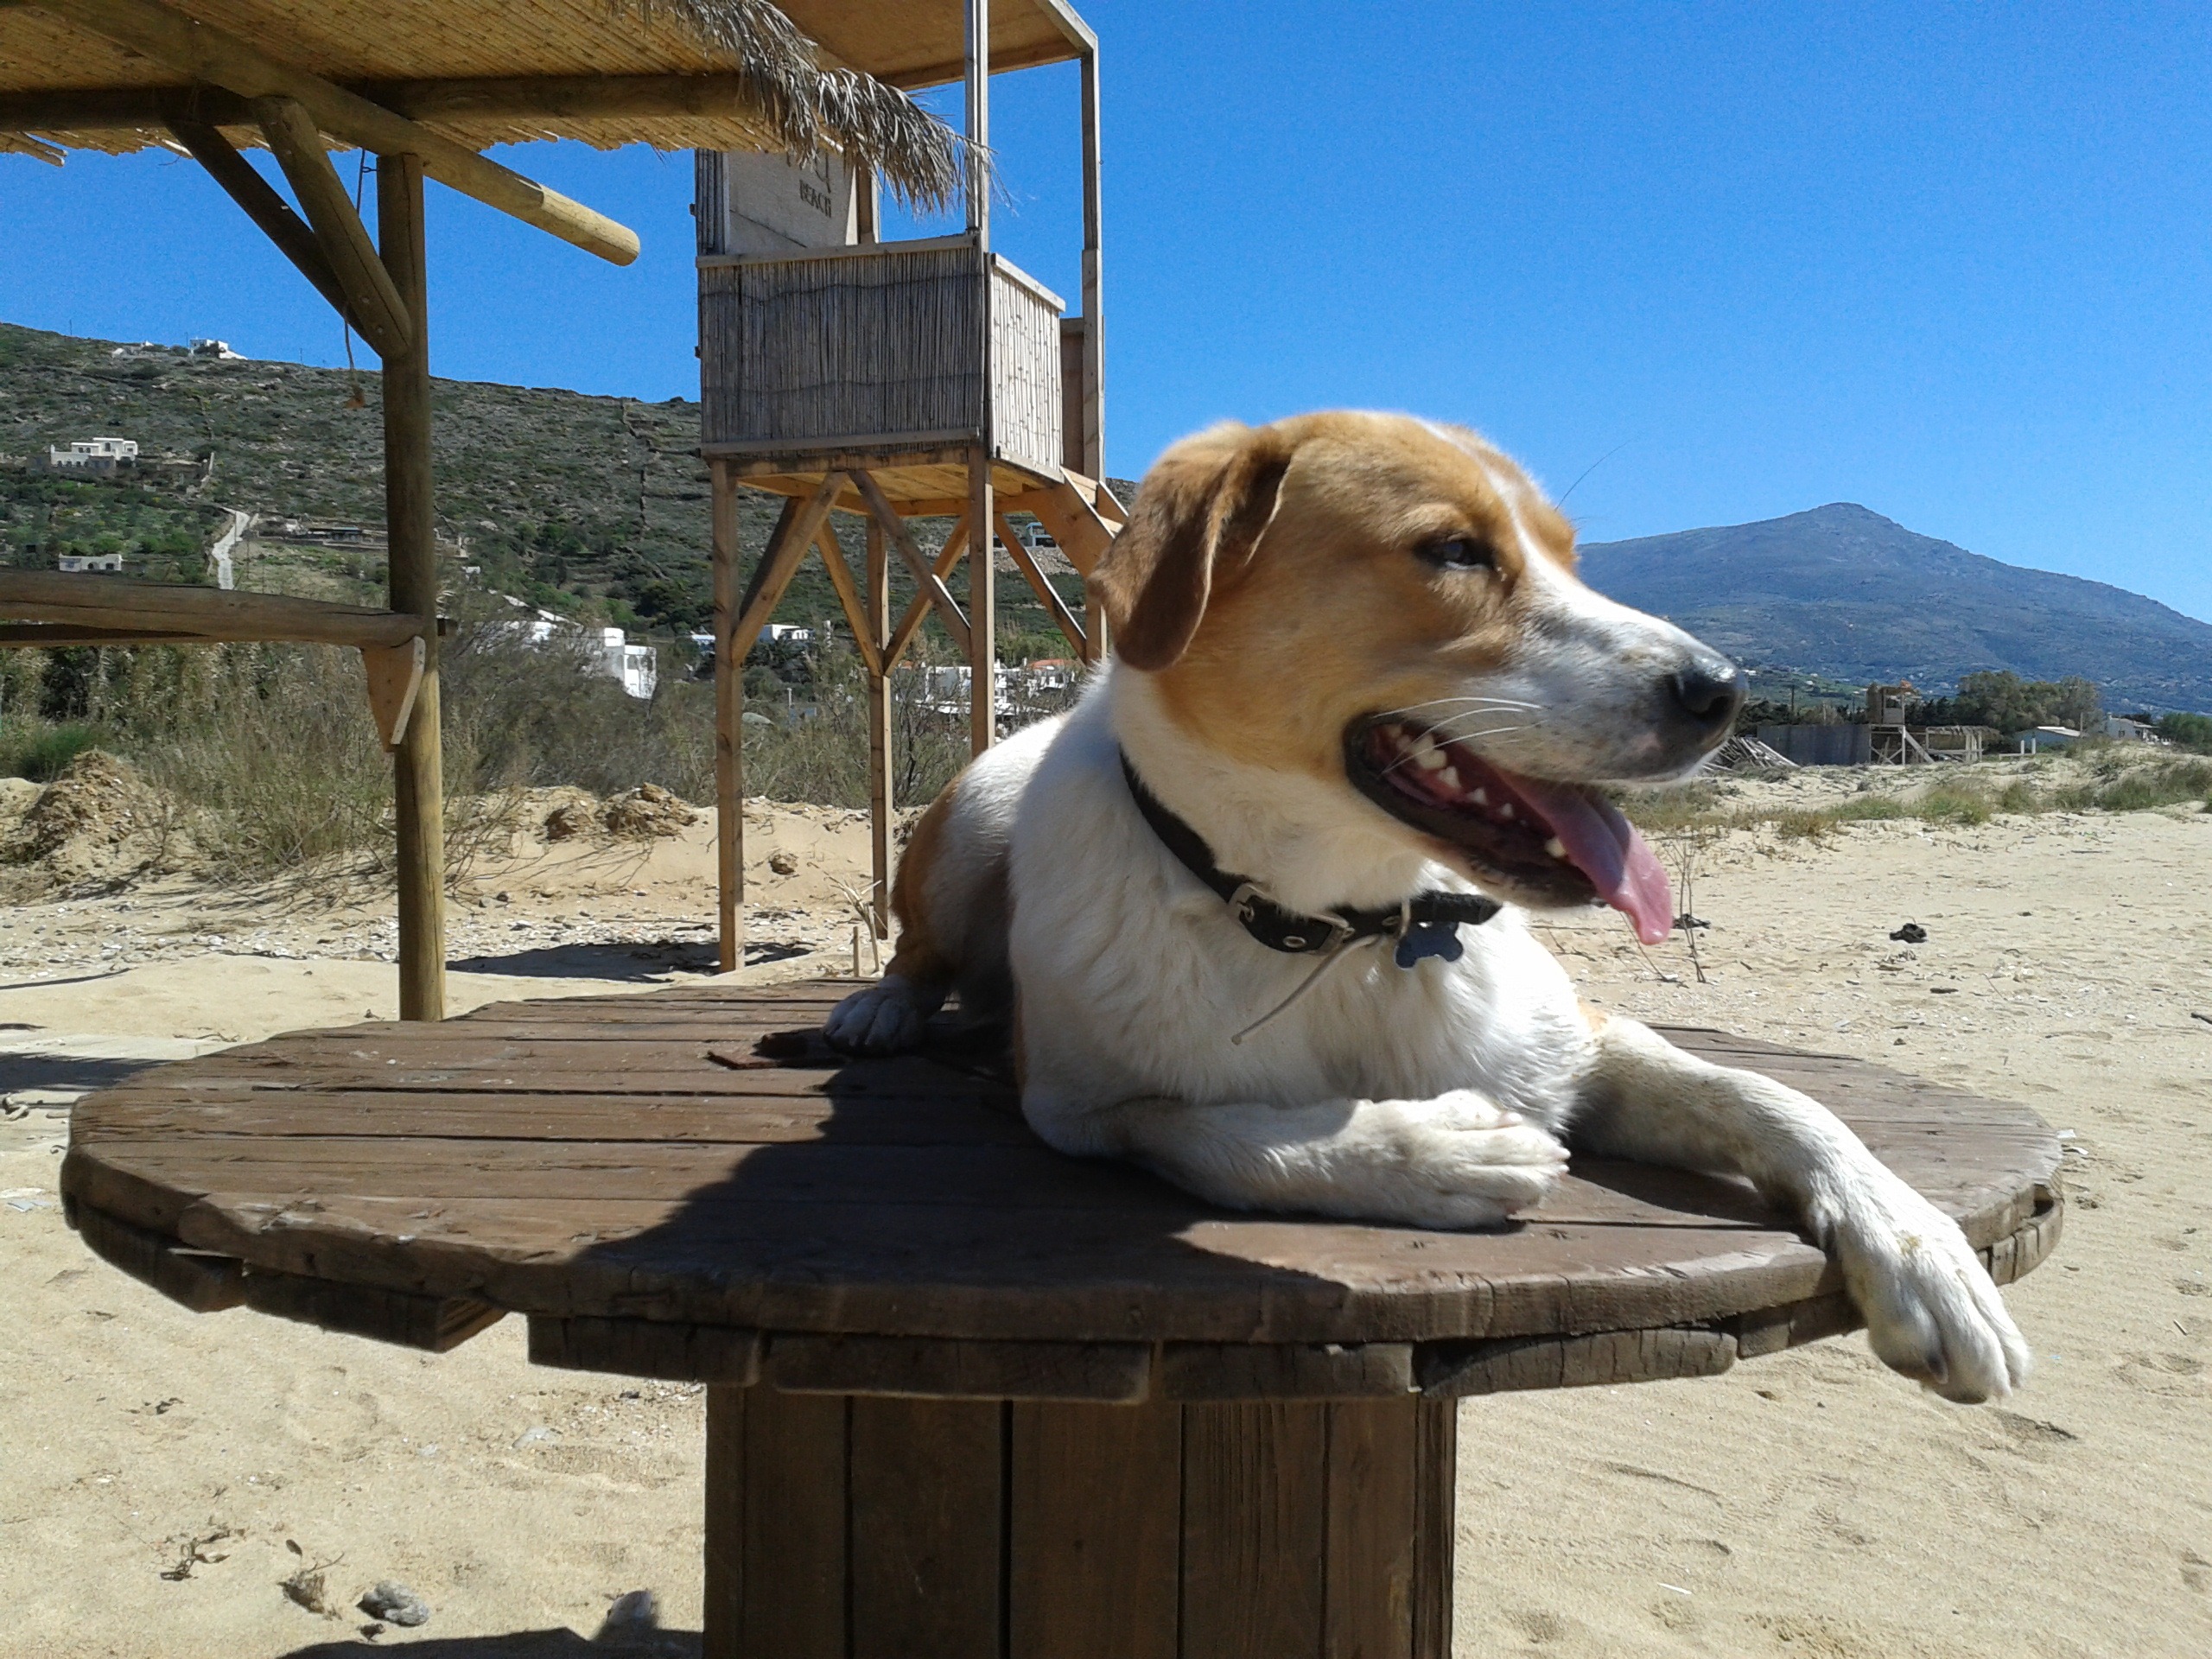
beach, dog, animal, pet, mammal, animals, labrador retriever, mutt, street dog, dog like mammal